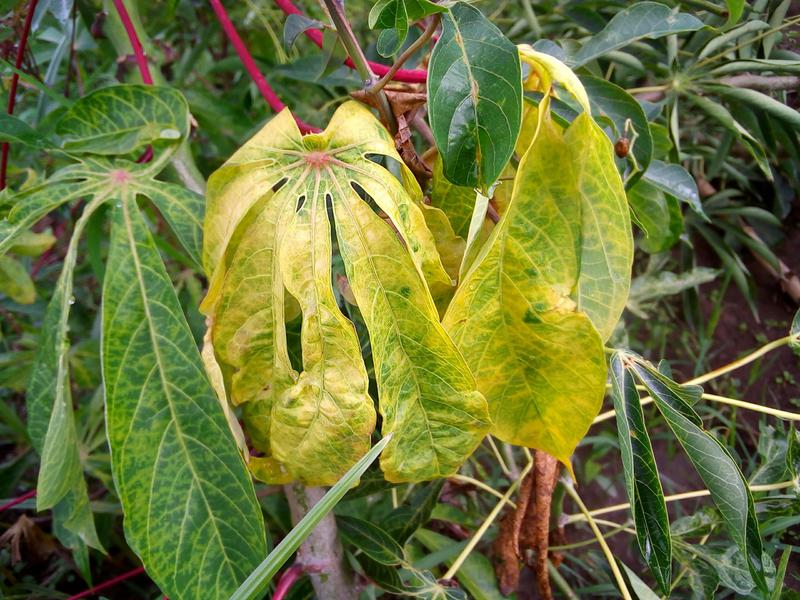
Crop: cassava
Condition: brown_streak_disease